Ourcq Canal

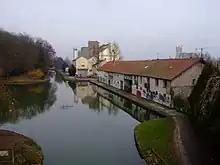
The canal at Meaux

The river Ourcq's headwaters are located in the wet prairie near Fère-en-Tardenois in the Aisne département. The river is canalized in Silly-la-Poterie. Its water then follows an course through the valley and empties into the Marne near Lizy-sur-Ourcq. Pipework diverts the river from Mareuil-sur-Ourcq, where most of the water flows to Paris via the current canal.